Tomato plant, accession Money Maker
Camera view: vertical (180 deg); turntable rotation: 240 degrees
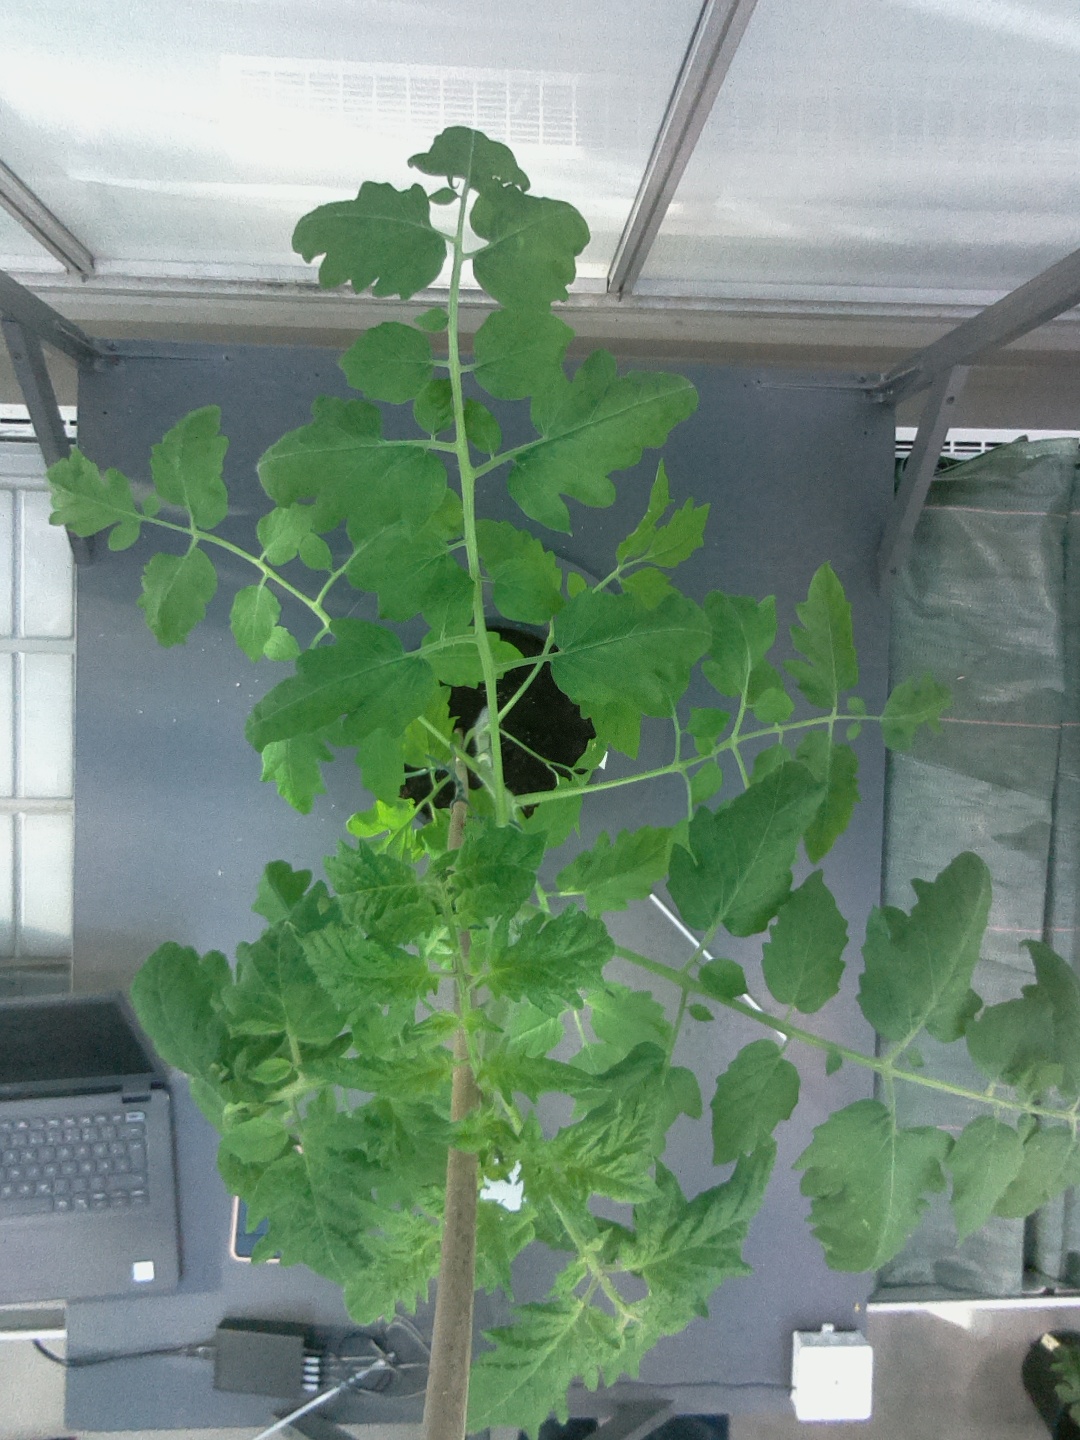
BBCH growth stage 53: 3 inflorescences visible